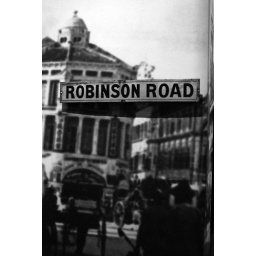
Original road sign is preserved in the museum.